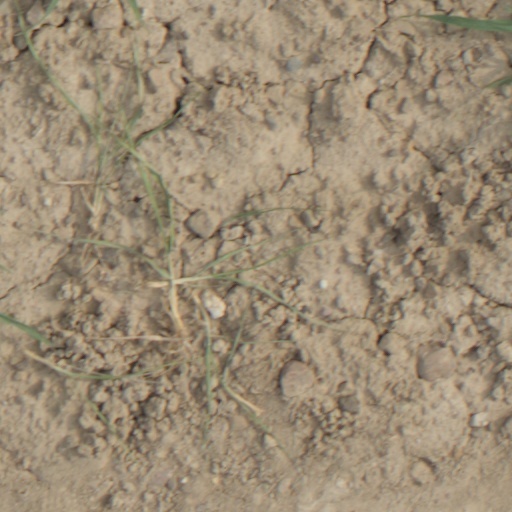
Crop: wheat